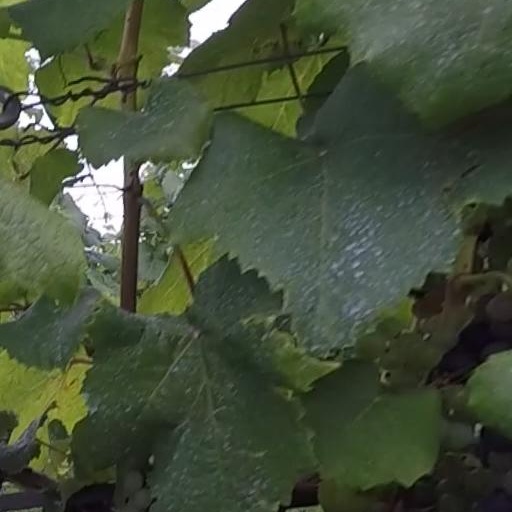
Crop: grape